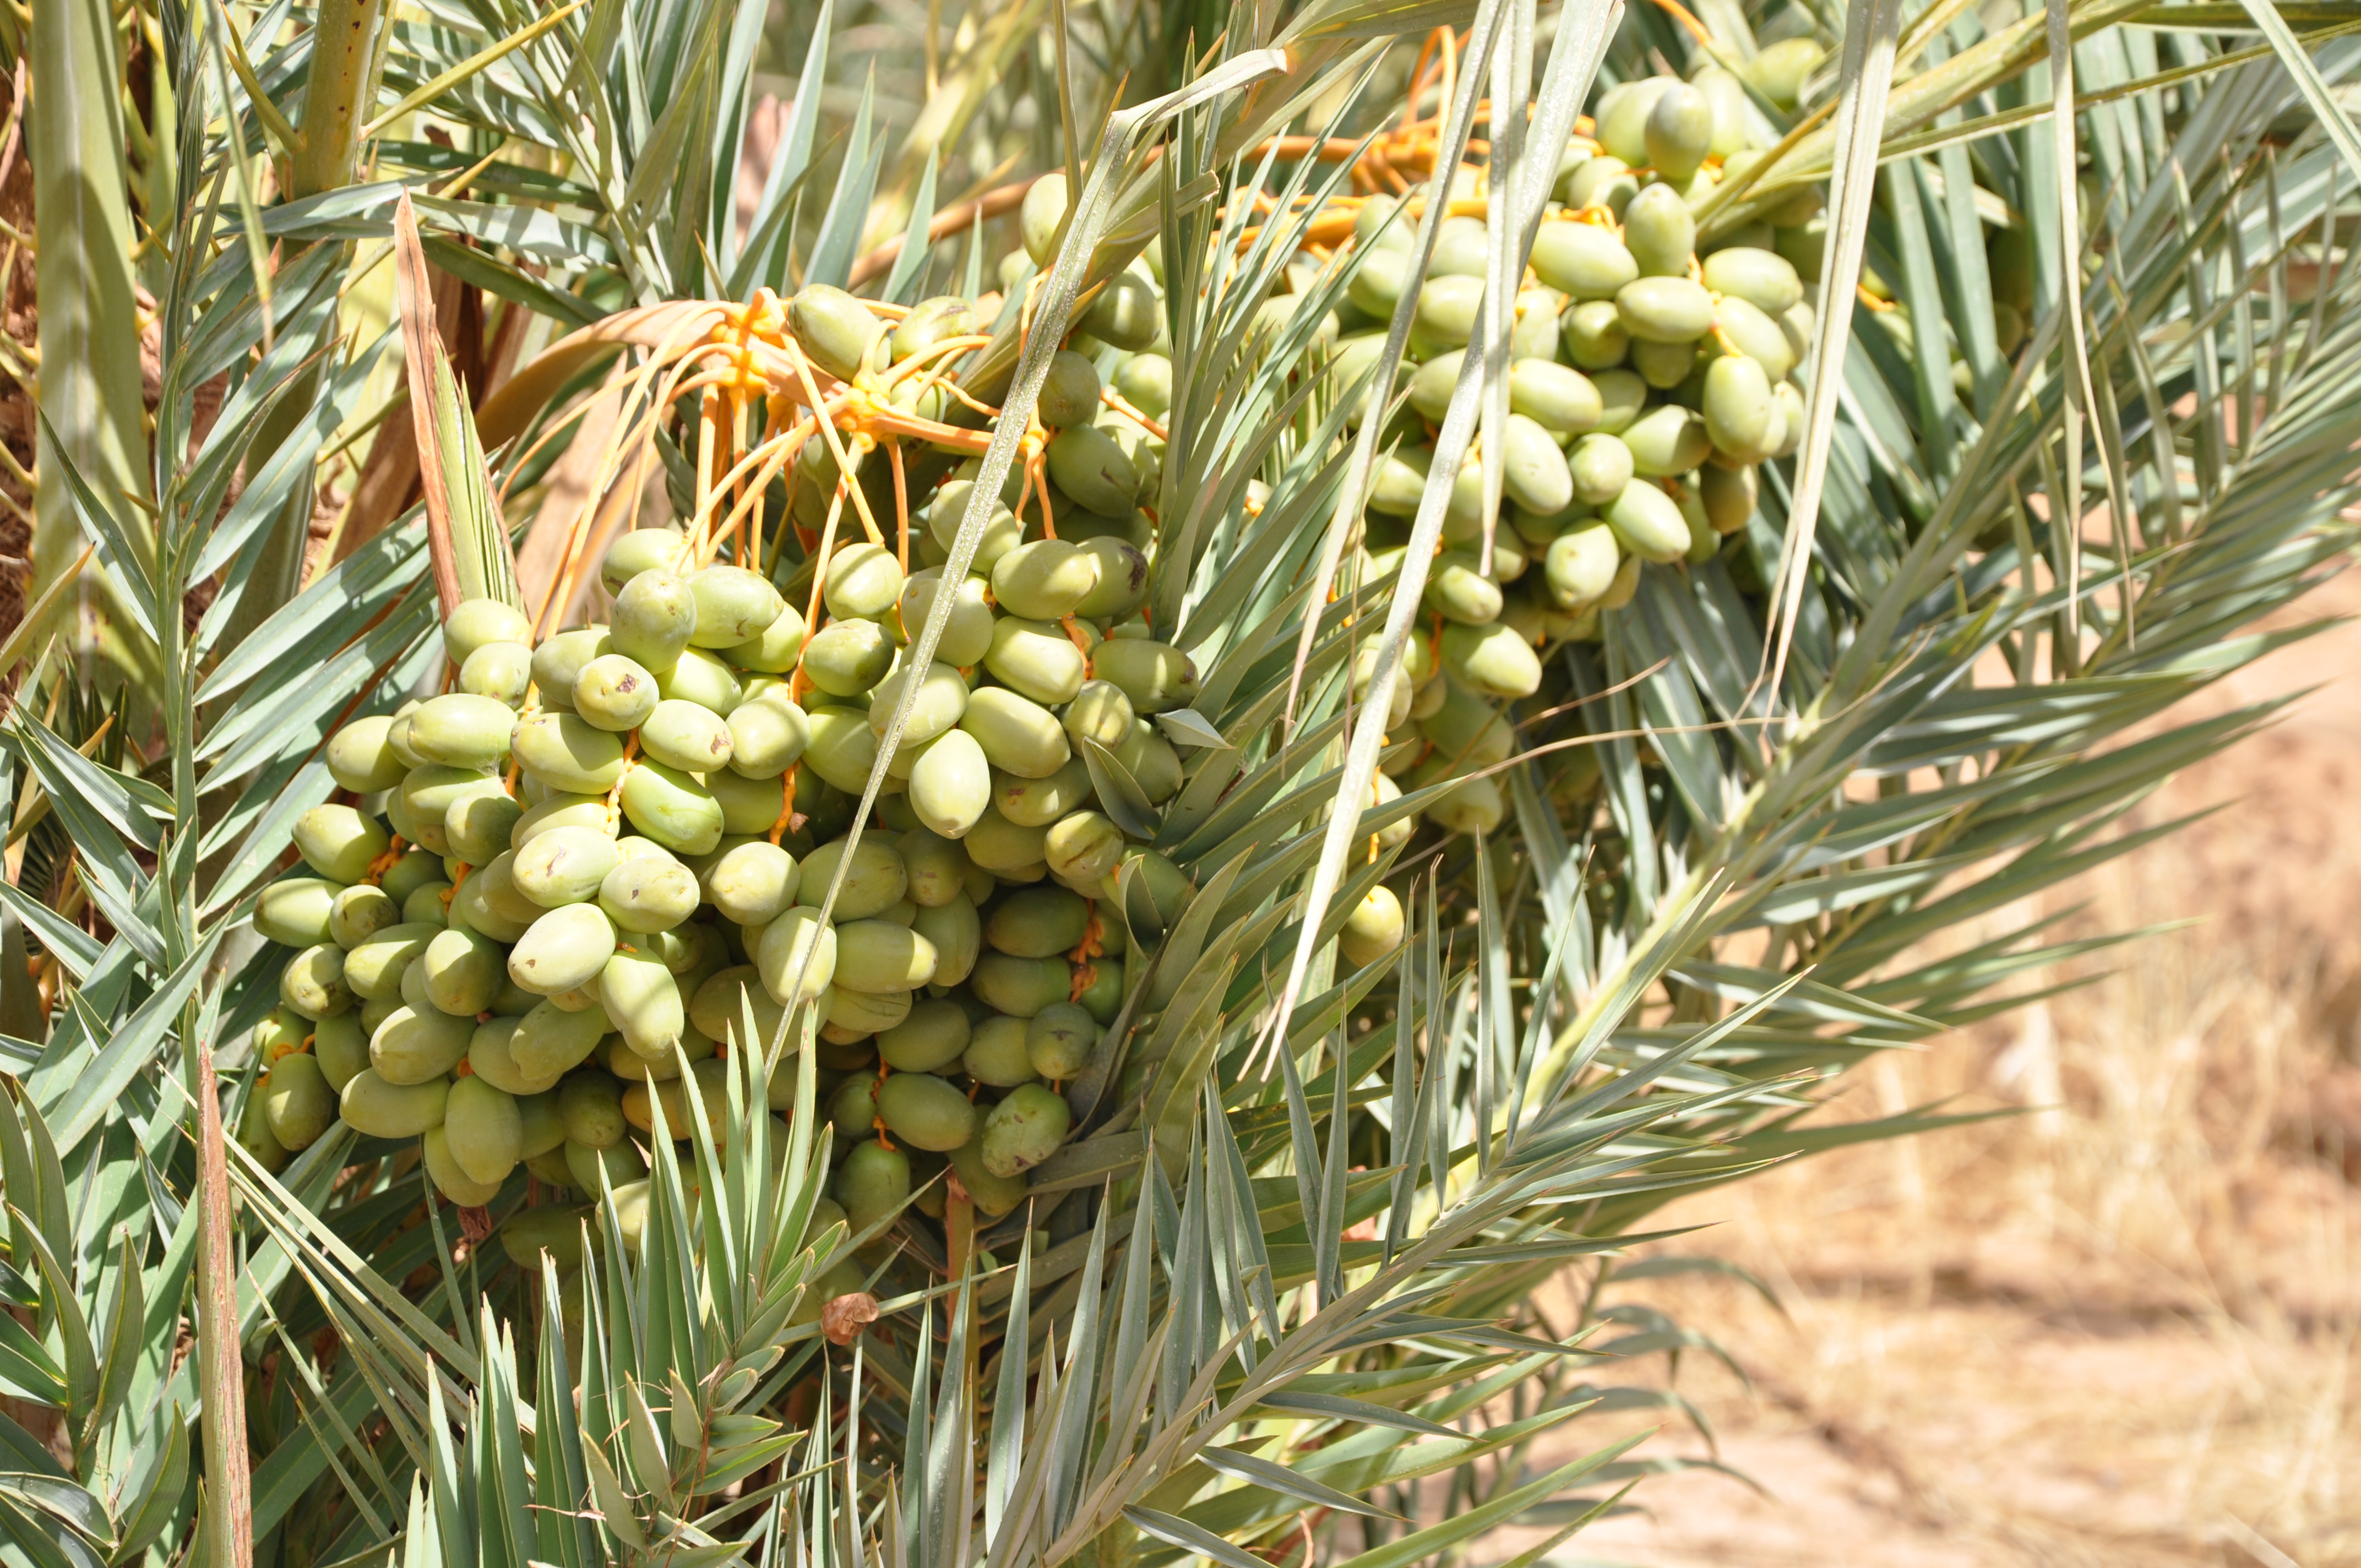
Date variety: Boumajhoul